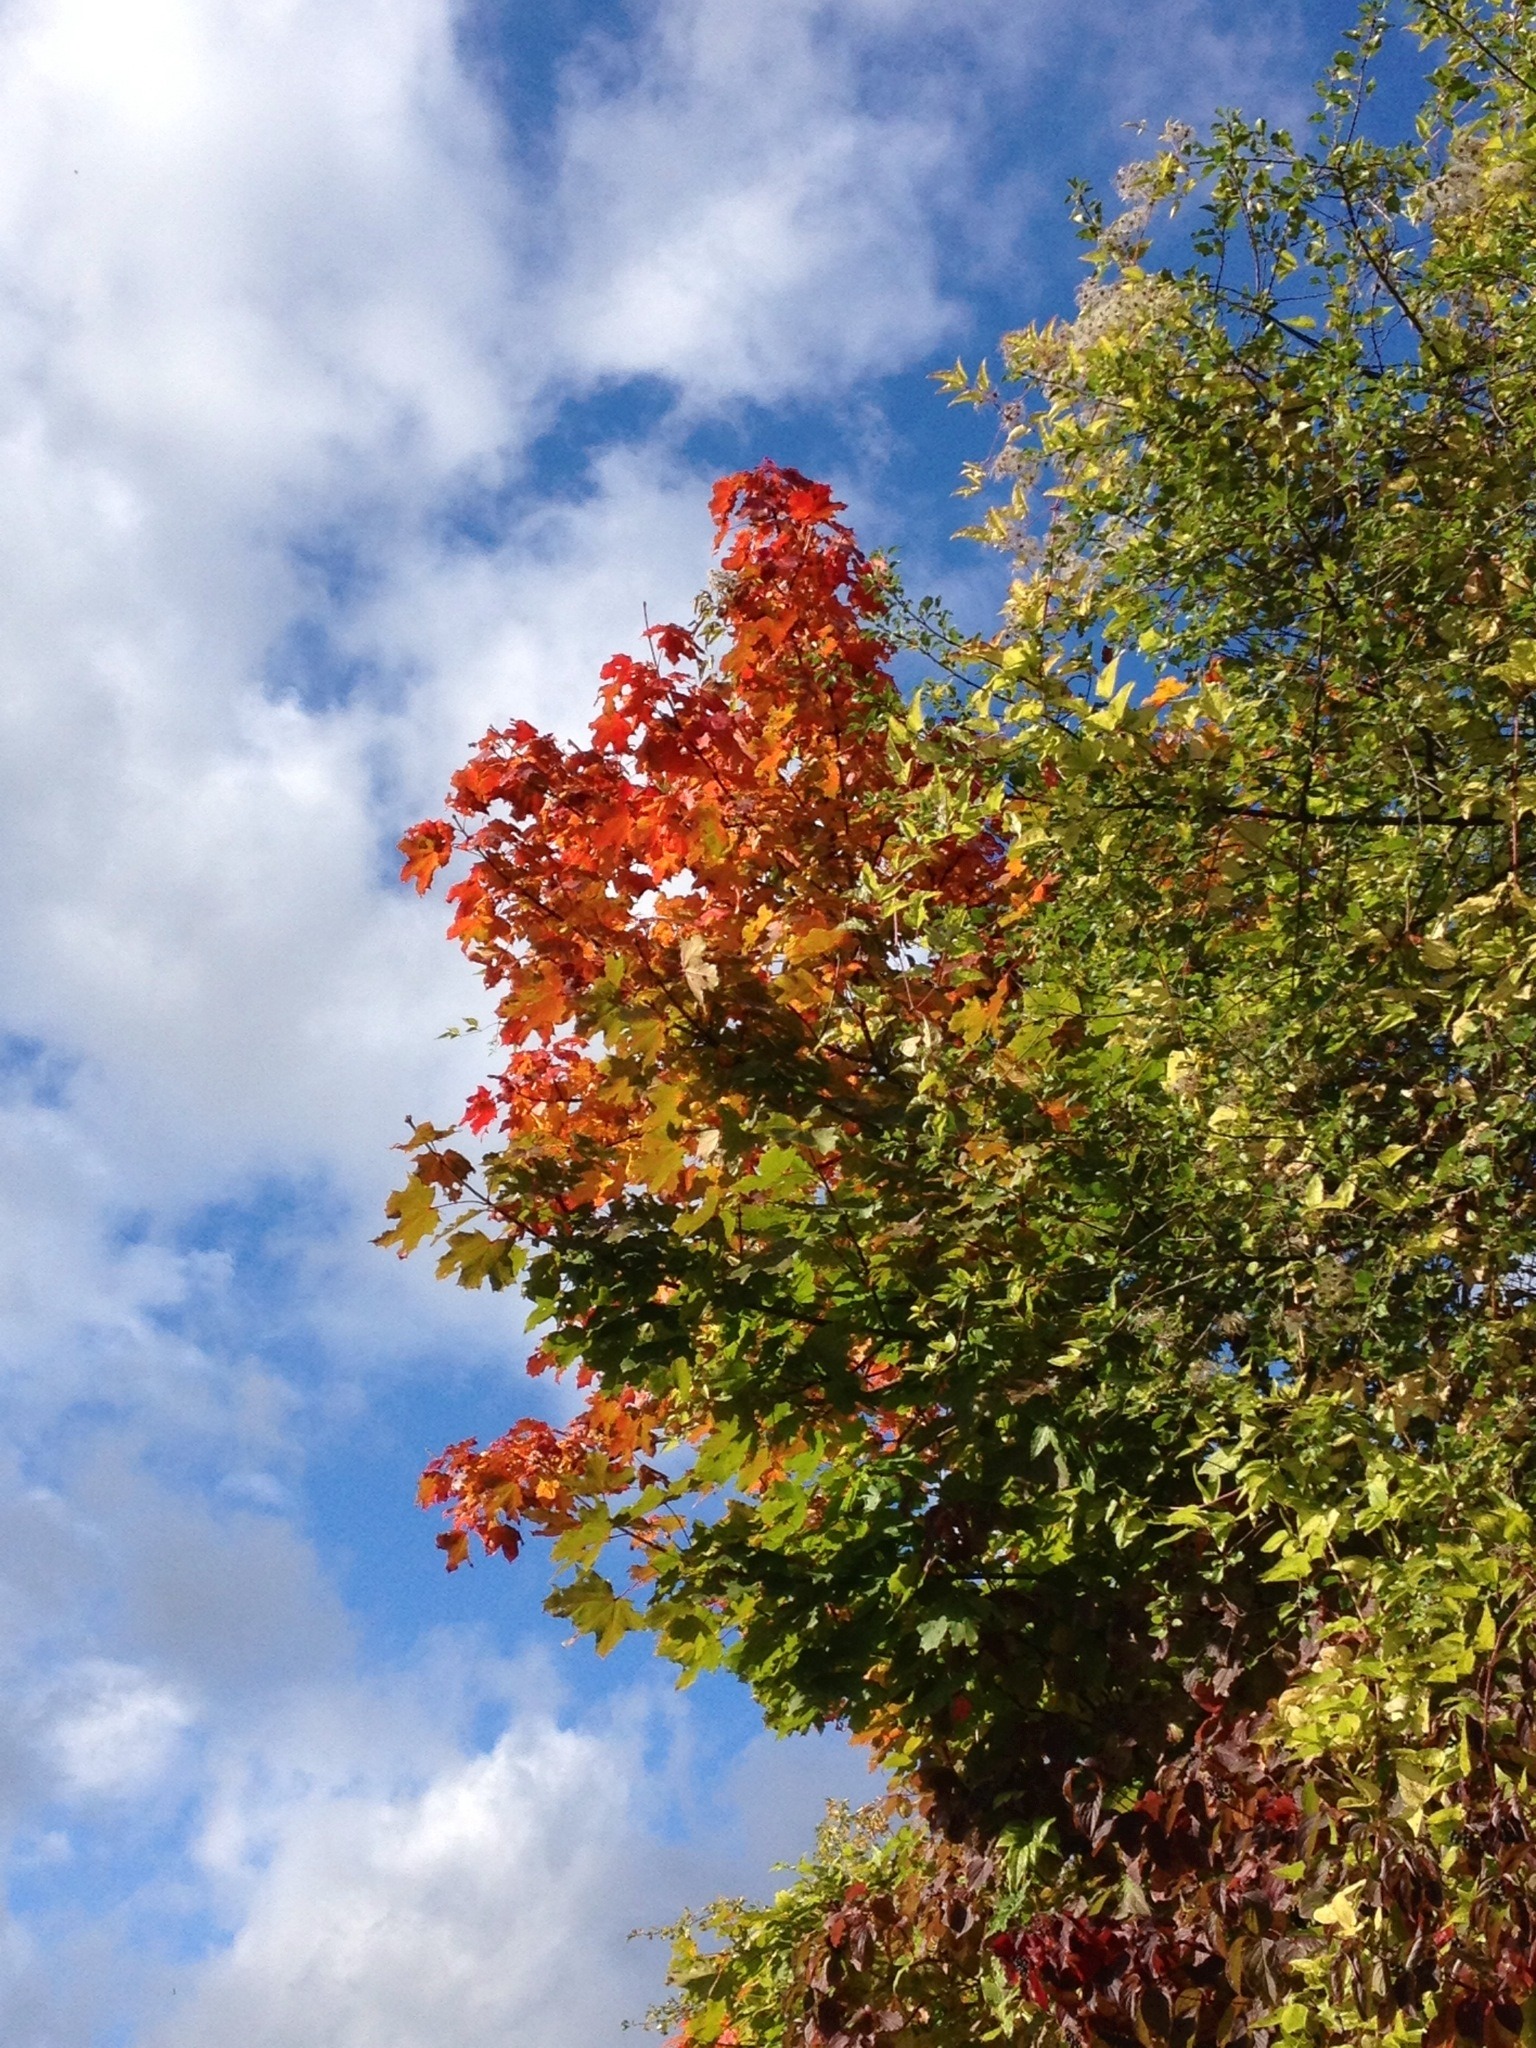
tree, nature, branch, plant, sky, sunlight, leaf, flower, autumn, botany, blue, colorful, season, maple, leaves, shrub, colored, woody plant